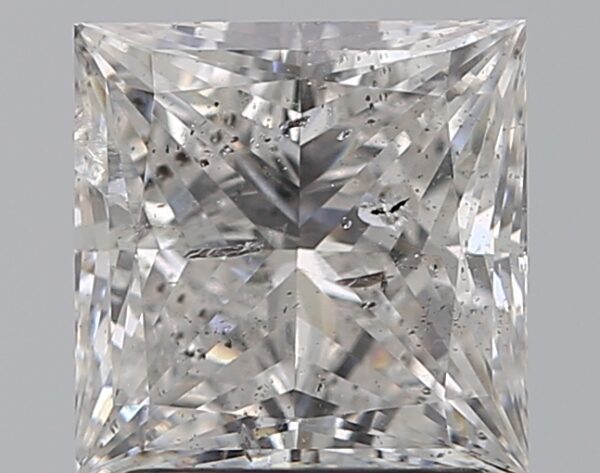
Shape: princess
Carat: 2.02
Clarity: SI2
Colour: F
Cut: EX
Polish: VG
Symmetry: VG
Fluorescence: SL
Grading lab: IGI
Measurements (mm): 6.95 x 6.89 x 4.63